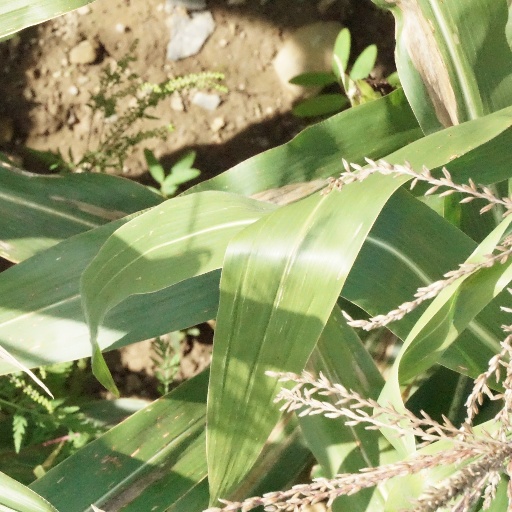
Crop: maize; corn